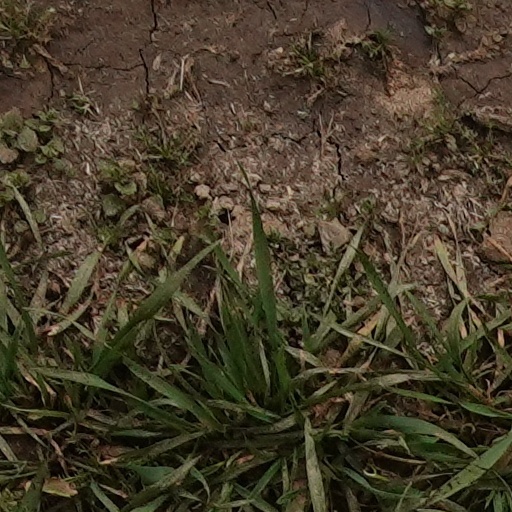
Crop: wheat